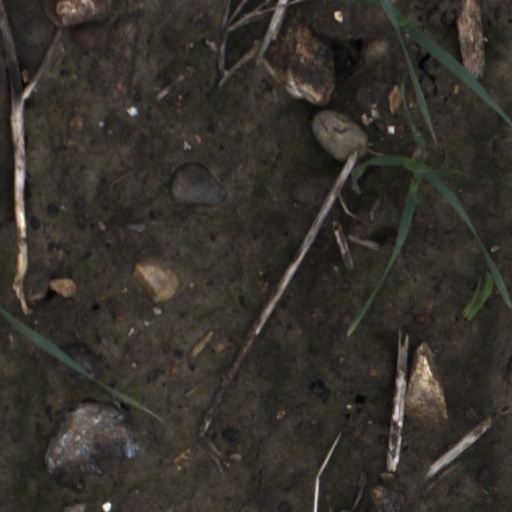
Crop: wheat